USC Division of Biokinesiology and Physical Therapy

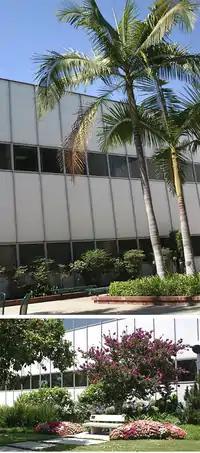
The education and research activities of the USC Division of Biokinesiology and Physical Therapy are housed in the Center for Health Professions building on the Health Science Campus of the University of Southern California.

The precursor of the Division of Biokinesiology and Physical Therapy was established as an apprenticeship program at the Orthopedic Hospital of Los Angeles in 1942. The physical therapy program was started by Dr. Charles Lowman, who was an orthopedic physician trained at USC, and Susan Roen, who was the head physical therapist at the Orthopedic Hospital and an assistant instructor in the USC Physical Education Department. Their successful cooperation, especially in underwater therapy, drew international attention; President Franklin D. Roosevelt consulted with Dr. Lowman about therapy for his illness. Catherine Worthingham - who graduated under their guidance - went on to contribute greatly to the physical therapy profession through education, practice, and research, and advanced the profession to a high level of influence in rehabilitation.